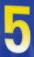
Number: 5